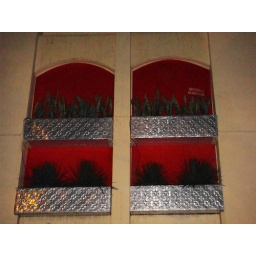
TV Guerrilla Garden in Kings Cross, street art